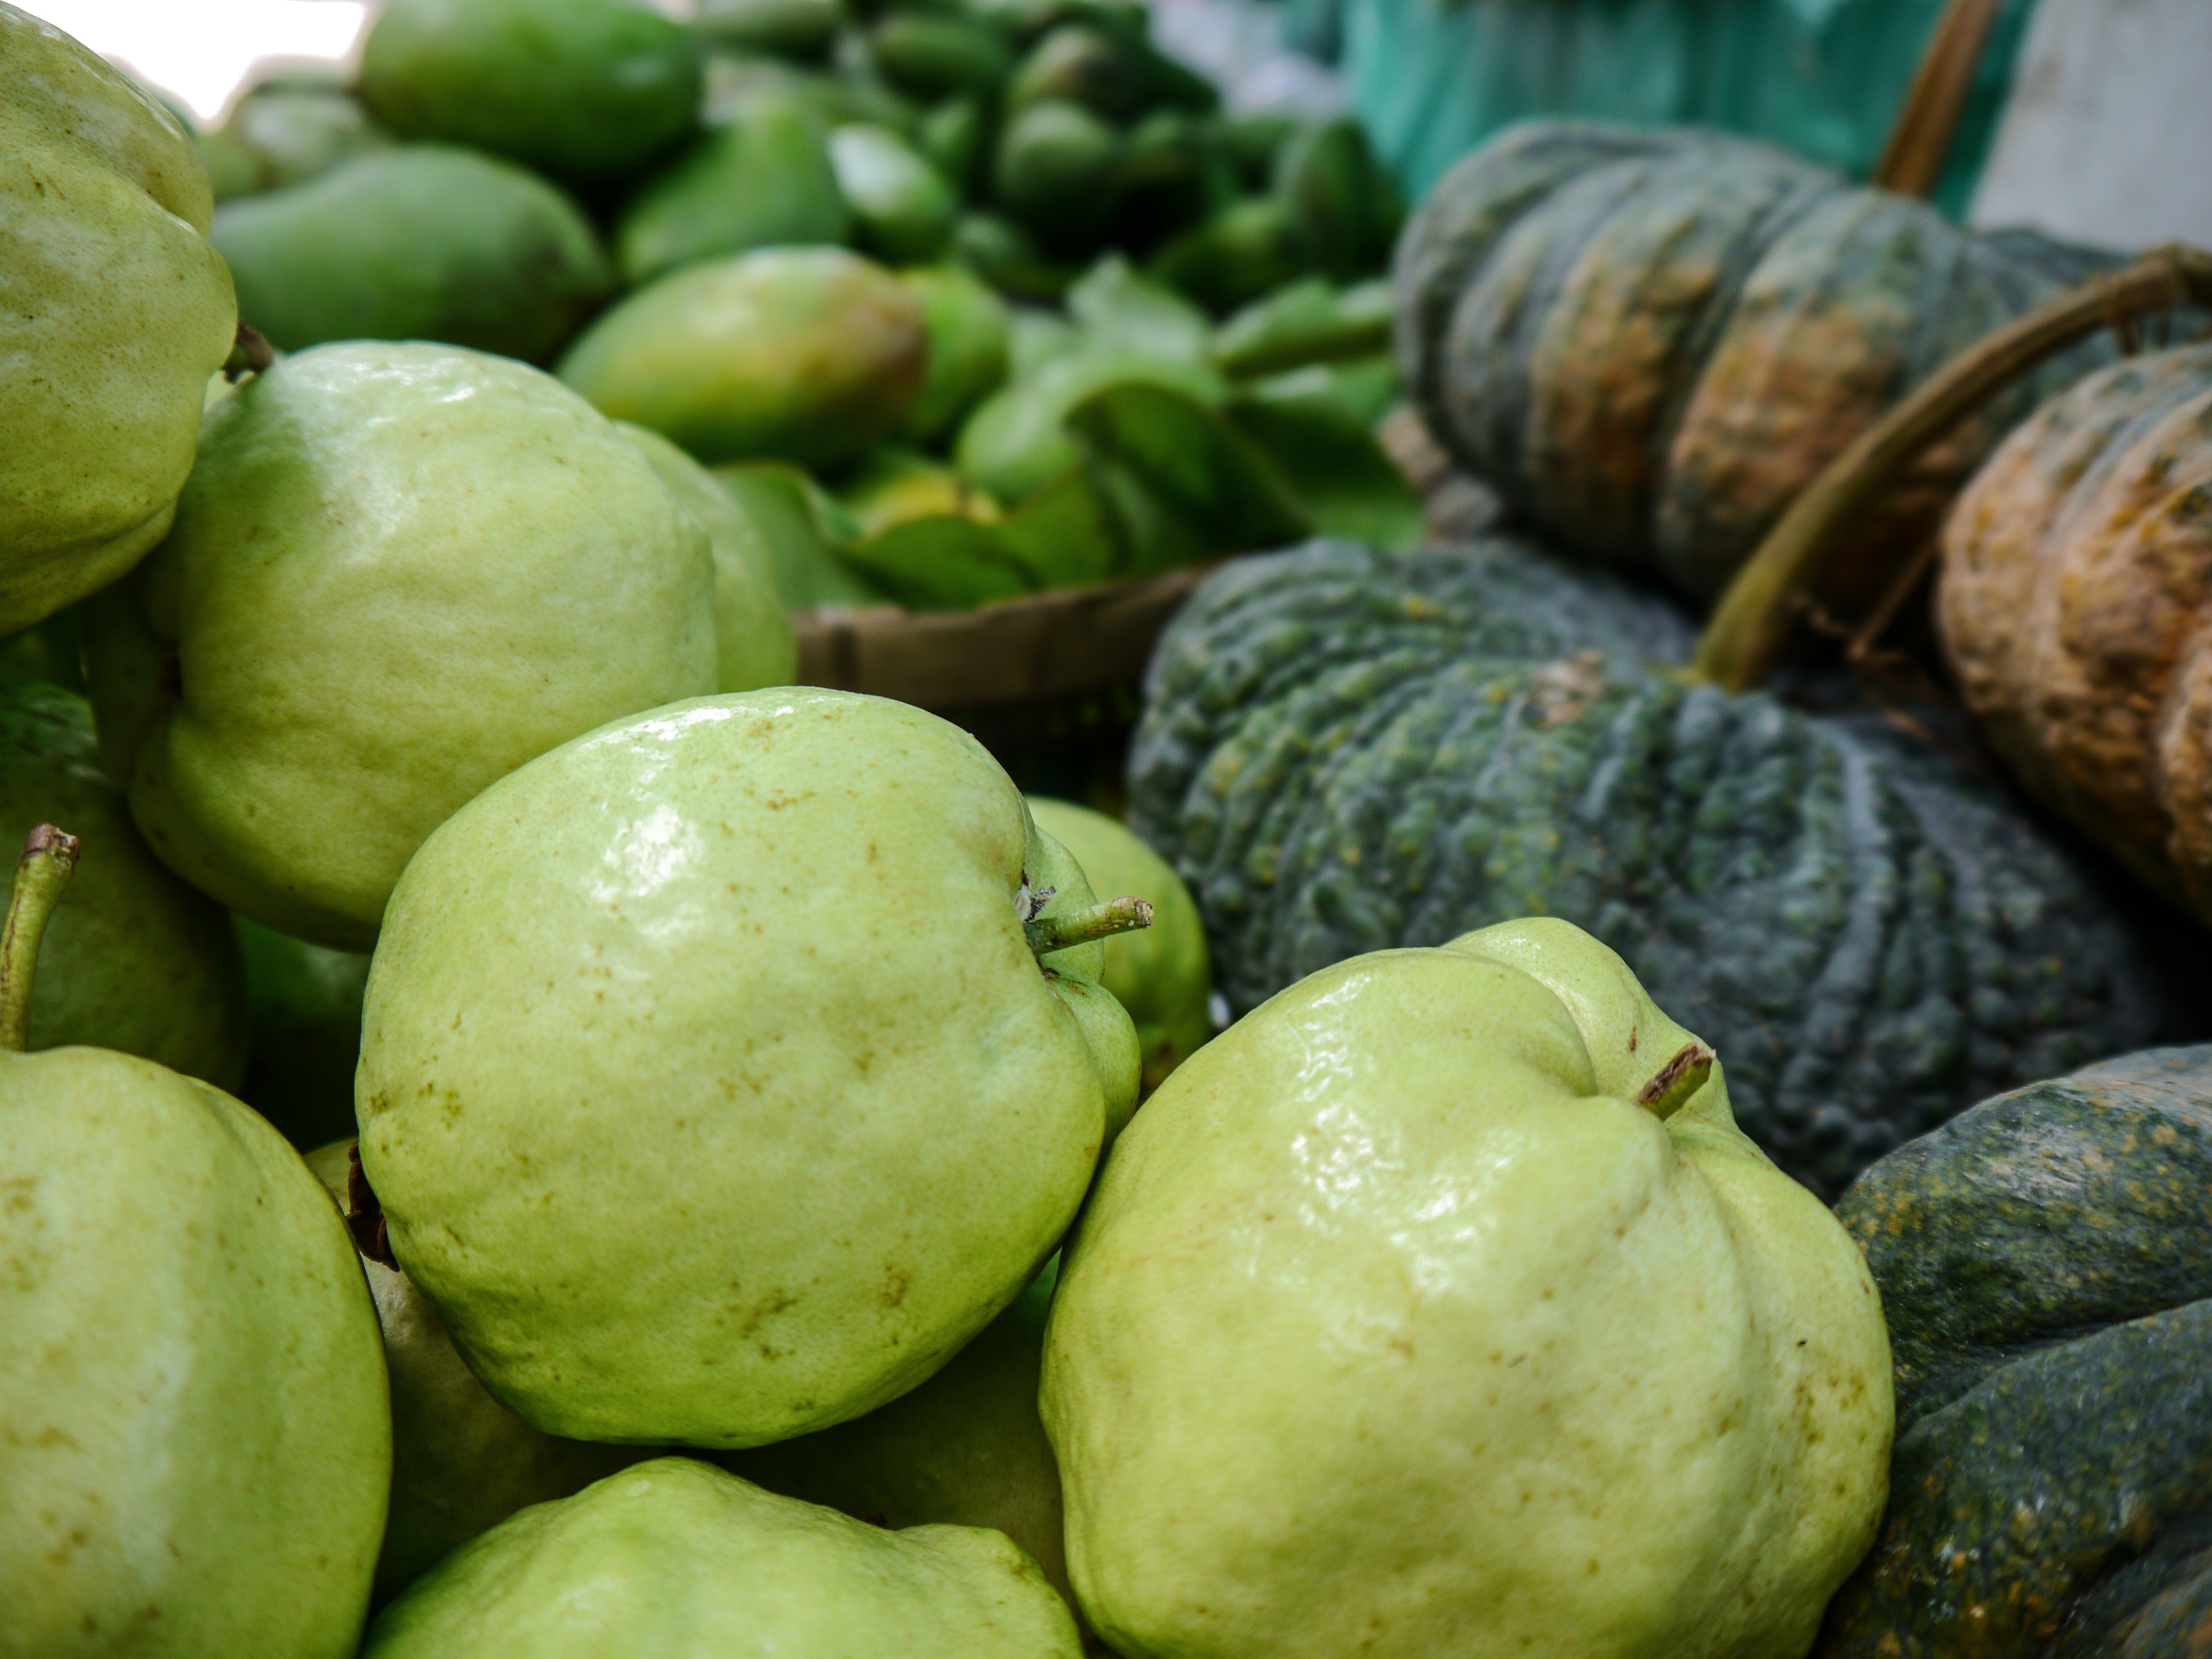
agriculture, asia, fresh, fruit, green, juicy, market, natural, nature, plant, tropical, vegetarian, natural foods, local food, food, vegetable, produce, chayote, vegan nutrition, winter melon, winter squash, superfood, cucumber, gourd, and melon family, tomatillo